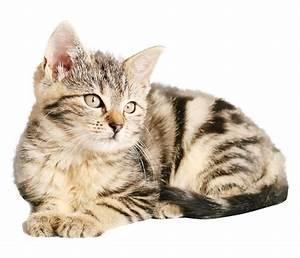
cat